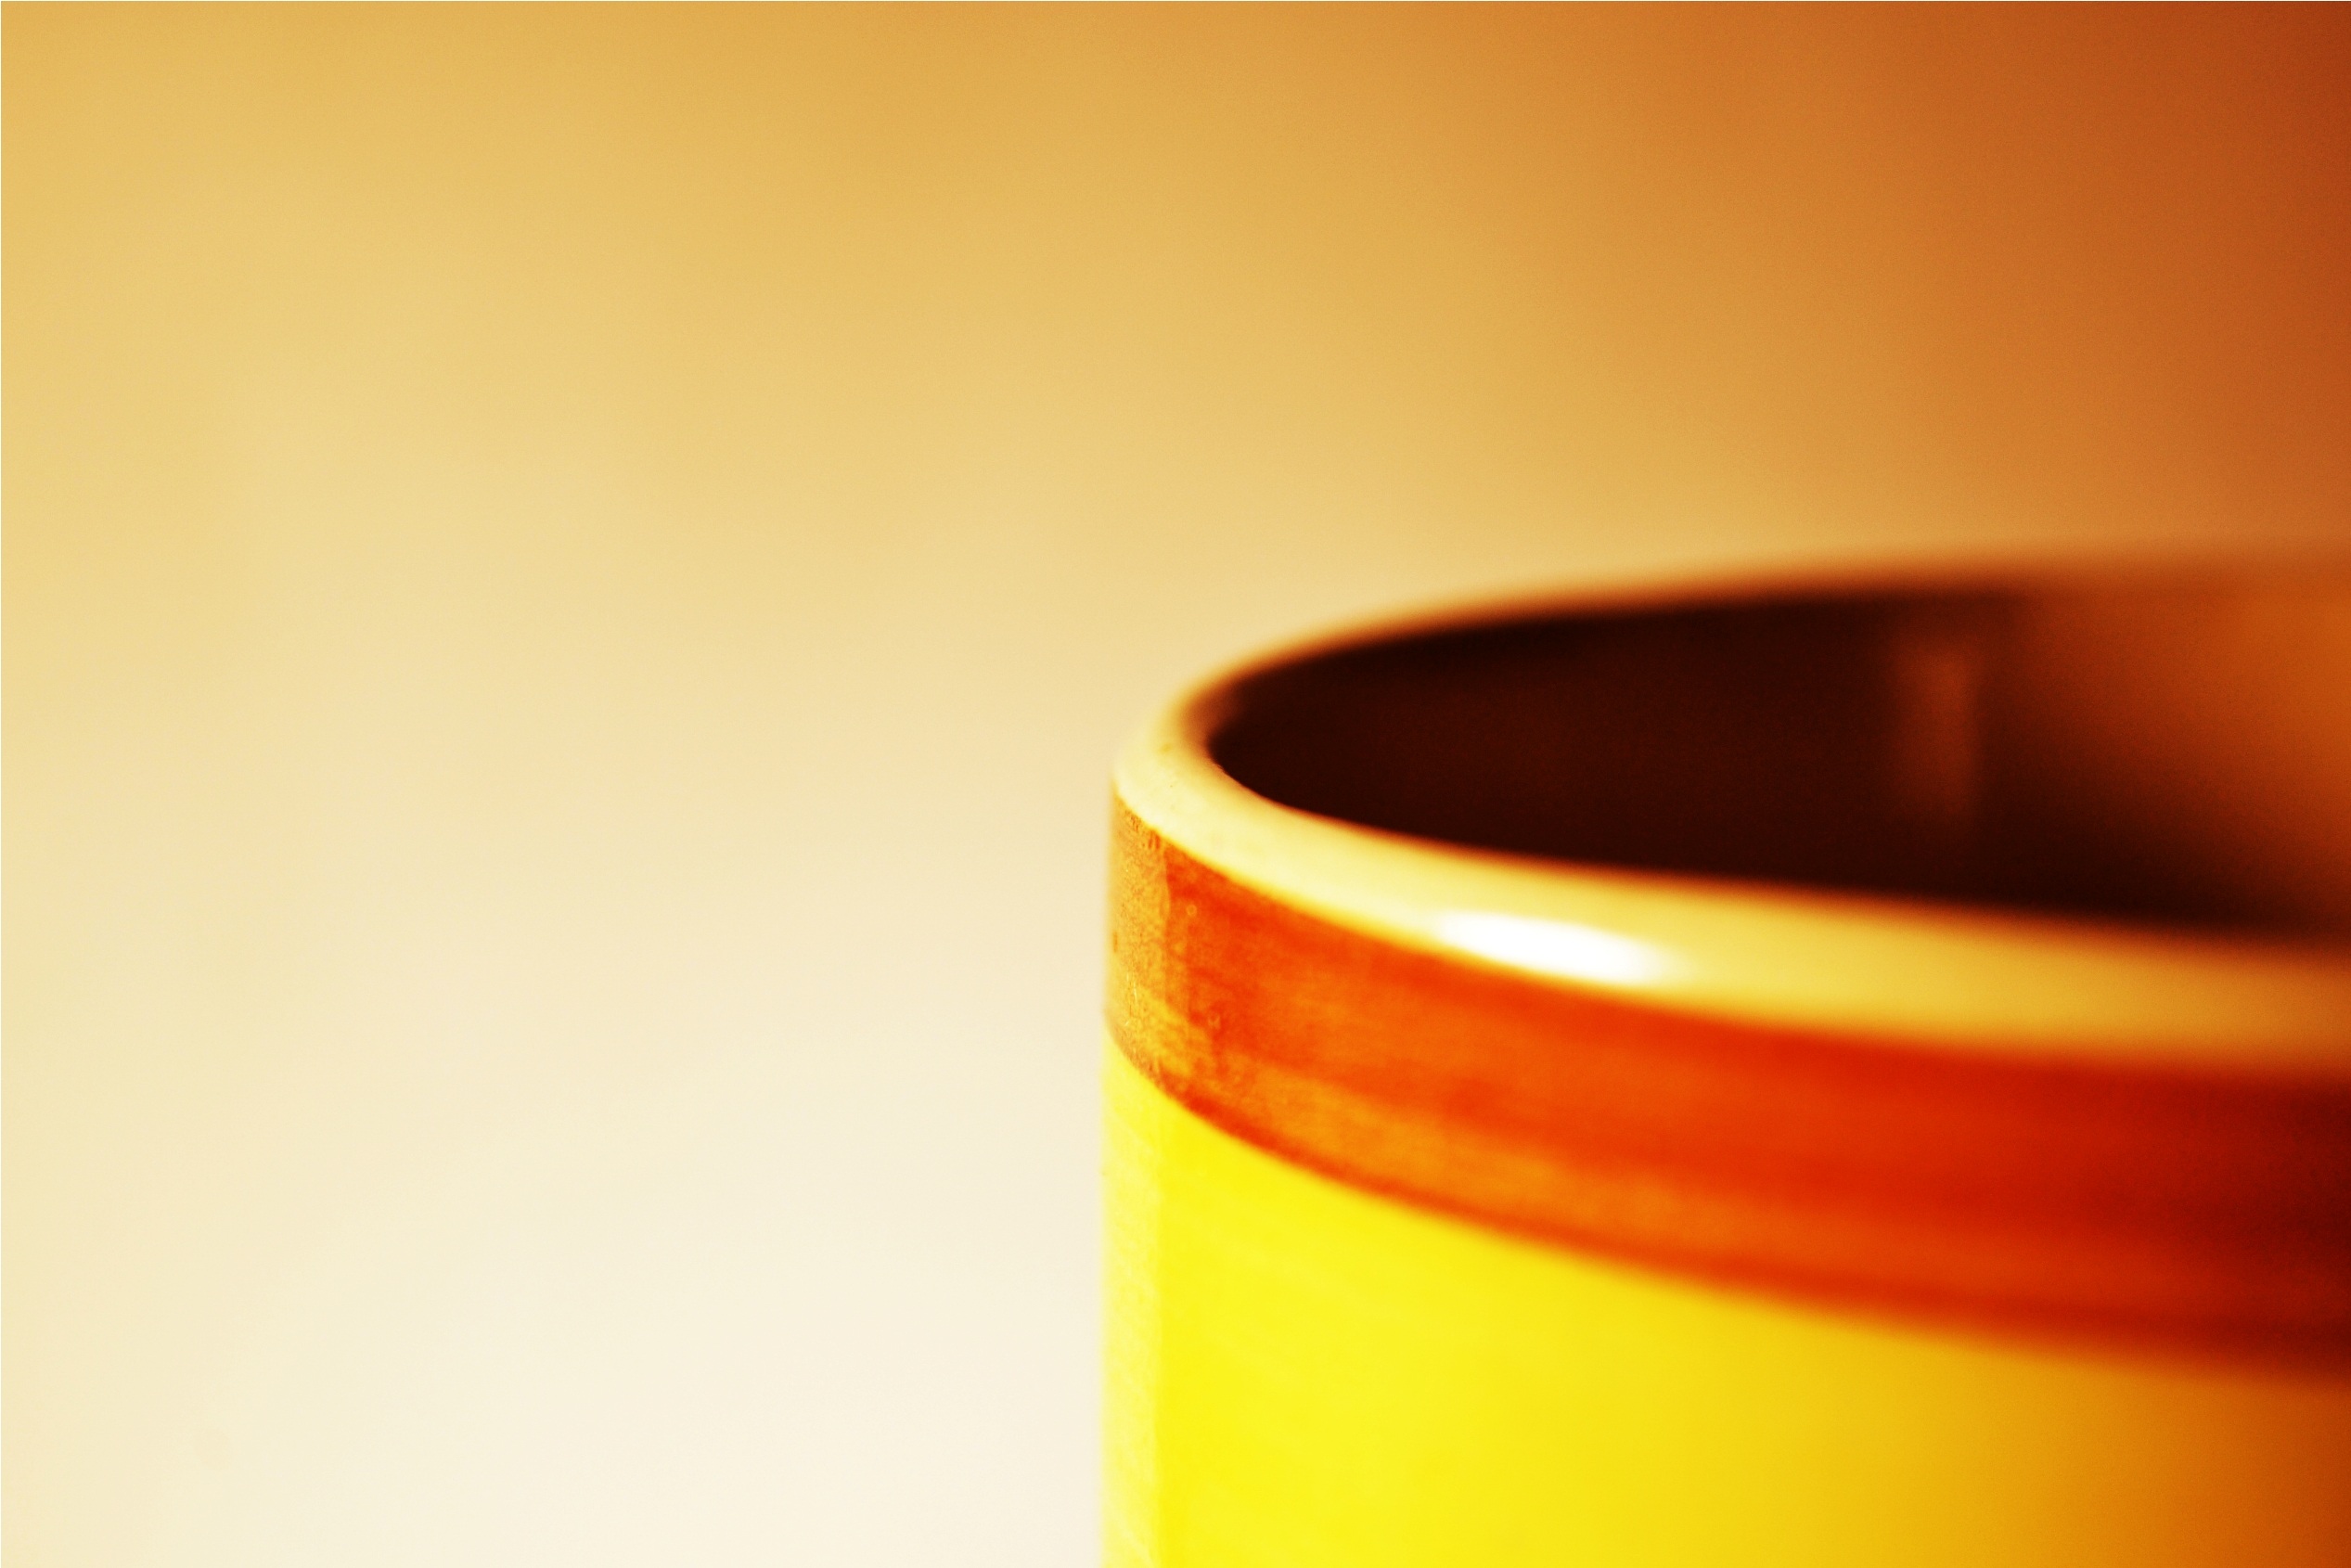
hand, texture, cup, orange, color, brown, drink, yellow, lighting, circle, design, style, shape, macro photography